SAFE Boats International

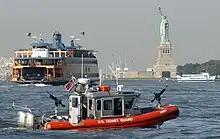
A Defender A-class boat from U.S. Coast Guard Maritime Safety and Security Team 91106 in New York Harbor.

The Center Console design is a 23-to-35-foot boat with open deck space geared for a variety of mission applications.